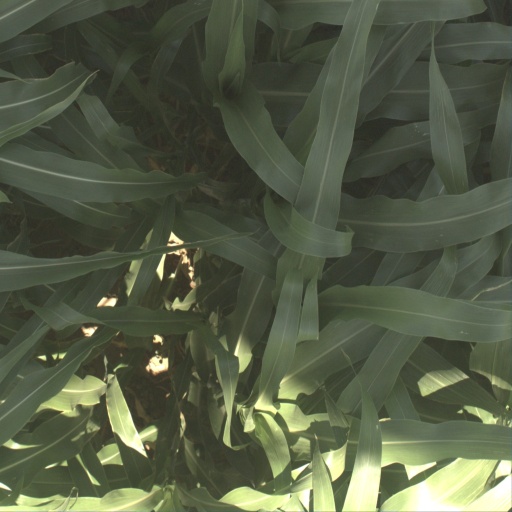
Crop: sorghum